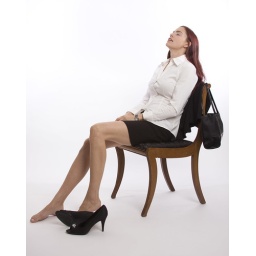
Woman in business attire sitting back with shoes off relaxing